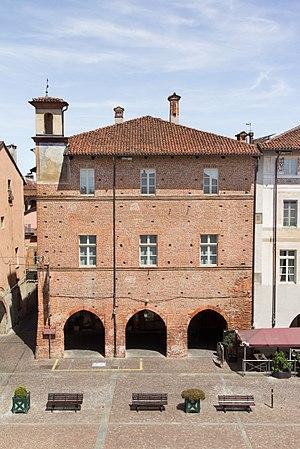
Carmagnole est une ville italienne d'environ 30 000 habitants située dans la ville métropolitaine de Turin dans la région du Piémont, dans le nord-ouest de l'Italie.